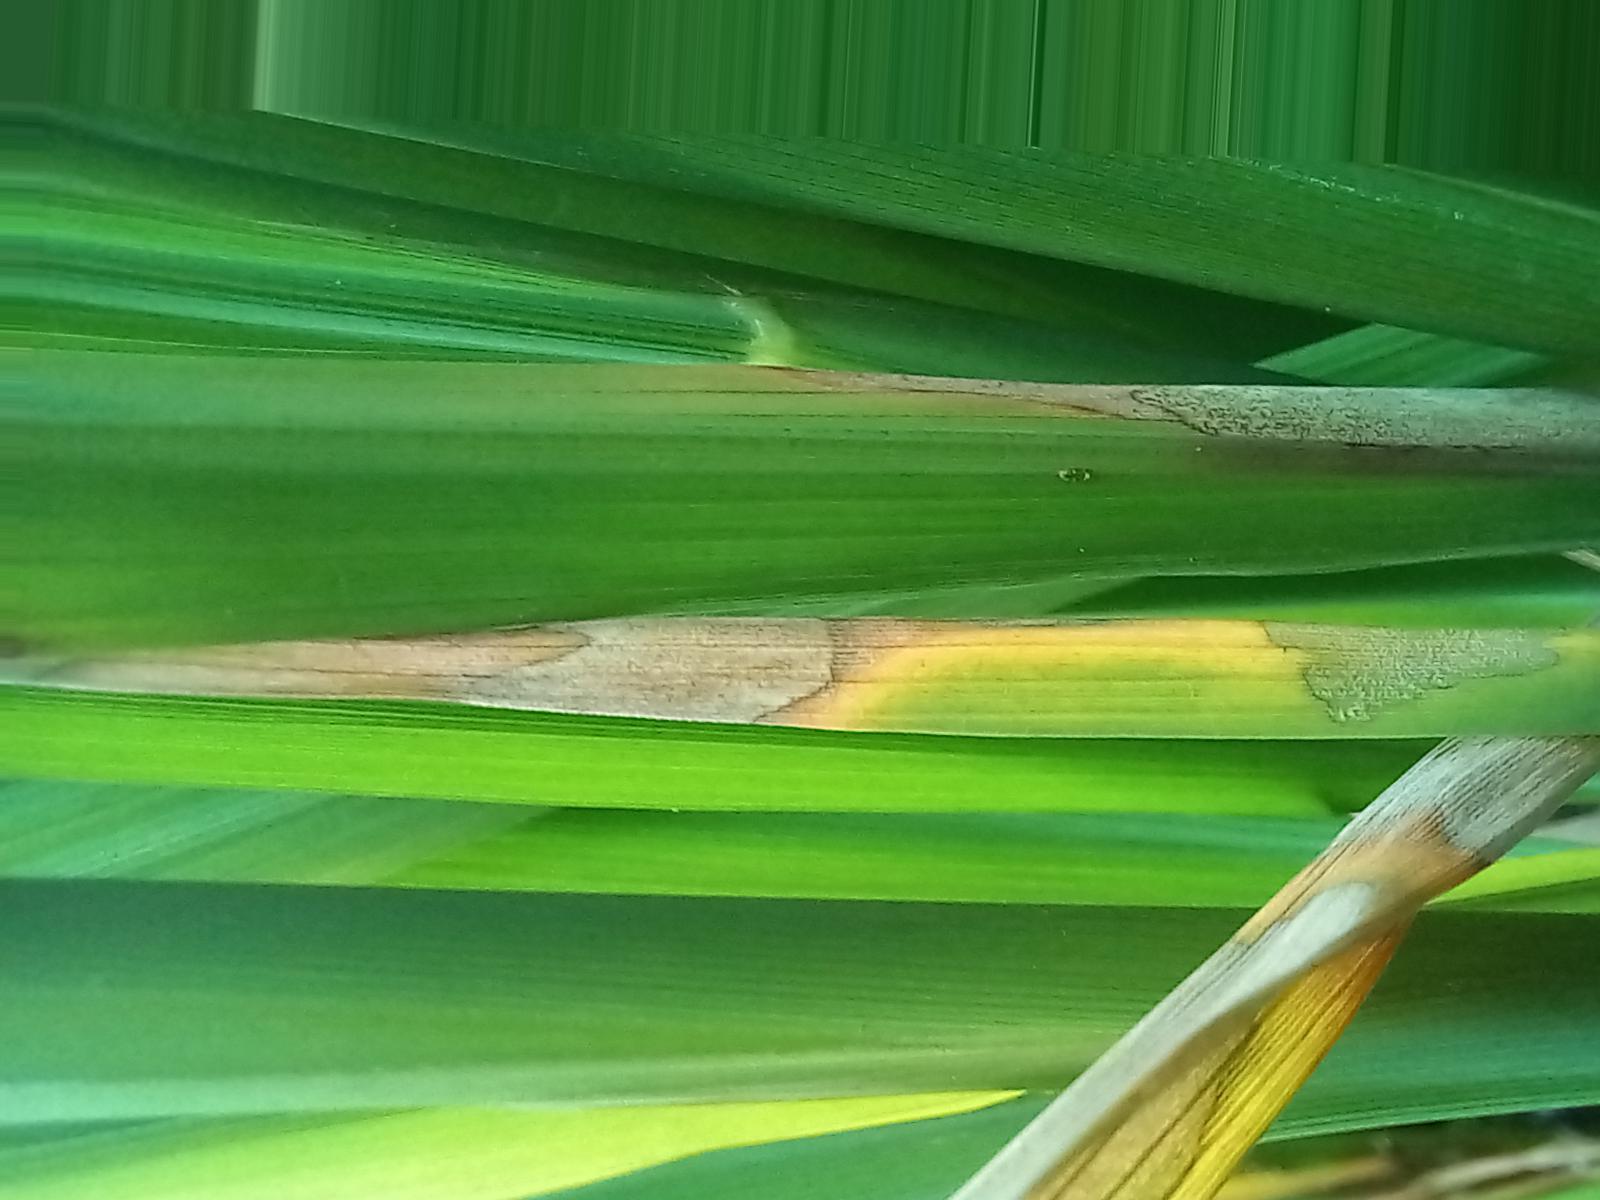
Nhãn: Bệnh Đốm Vằn ( Khô vằn ) ( Sheath Blight )